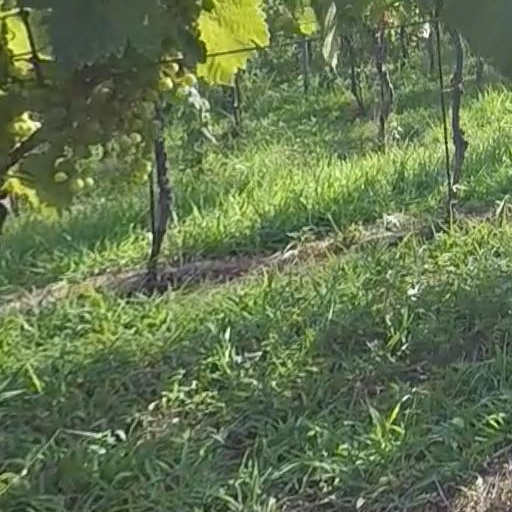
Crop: grape